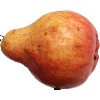
Label: Pear Red 1